Nicholas Maximilianovitch, 4th Duke of Leuchtenberg

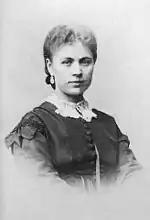
Nadezhda in the 1870s.

At the beginning of March 1866, Nicholas was considered for the Romanian throne in order to resolve the Eastern question in favour of Russia. However the selection of a foreign Prince who was closely linked with the Romanovs contradicted the Paris conference on 1858. Being a nephew and therefore too close a relative of Tsar Alexander II, Nicholas would appear to be a "Russian governor" in the eyes of Romanian politicians and guarantor powers. Moreover, the Tsar stated that he would not accept a member of his family becoming a vassal of the Sultan. In the United Kingdom, William Gladstone announced that the Sublime Porte and the Protecting Powers would be meeting in conference to discuss the election to the Romanian throne but already warned that the clauses of the Treaty of Paris must be respected. Following these conditions, Prince Karl of Hohenzollern-Sigmaringen became the Domnitor of Romania on 20 April 1866.